Zegen

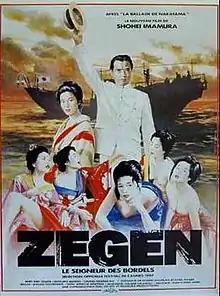
Poster for "Zegen" (1987)

is a 1987 Japanese black comedy film by director Shohei Imamura. It was entered into the 1987 Cannes Film Festival. The film was selected as the Japanese entry for the Best Foreign Language Film at the 60th Academy Awards, but was not accepted as a nominee.